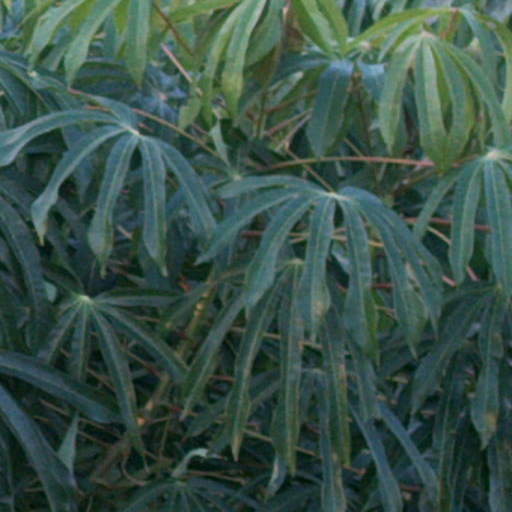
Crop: cassava